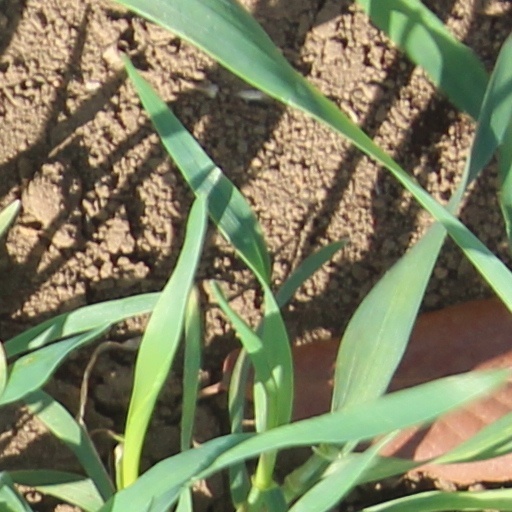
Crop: wheat